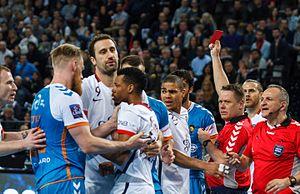
Demi-finale de la coupe de la Ligue entre le Fenix et le PSG